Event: Nepal Earthquake
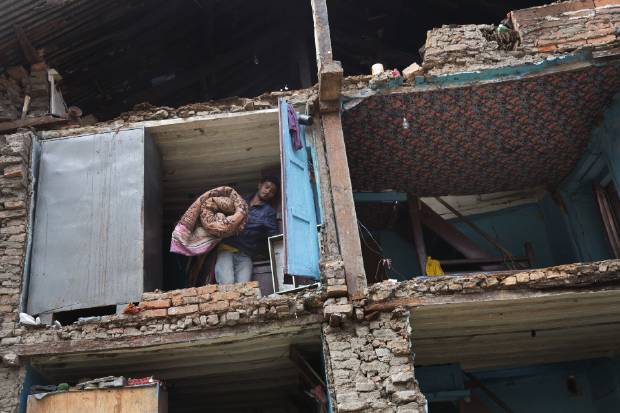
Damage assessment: damage